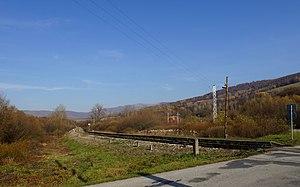
Nadabula est allongée à côté de la voie ferrée Dobšiná-Rožňava
Nadabula était une municipalité slovaque jusqu'en 1960. Par la suite, à partir de cette année, ce village est devenu une partie de Rožňava. Le quartier est situé à une distance d'environ 3 kilomètres au nord-ouest du centre de Rožňava, près de la rive du fleuve Sajó.